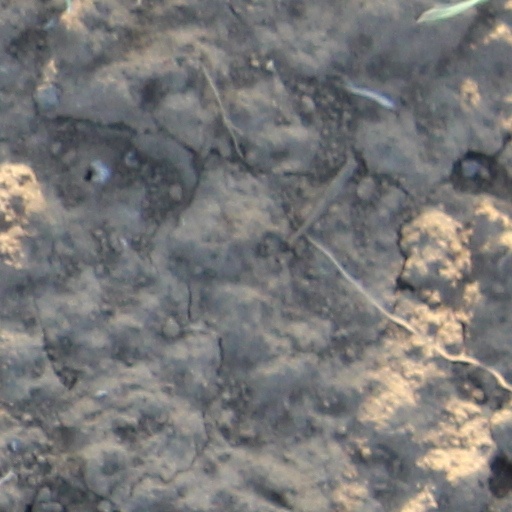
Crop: wheat